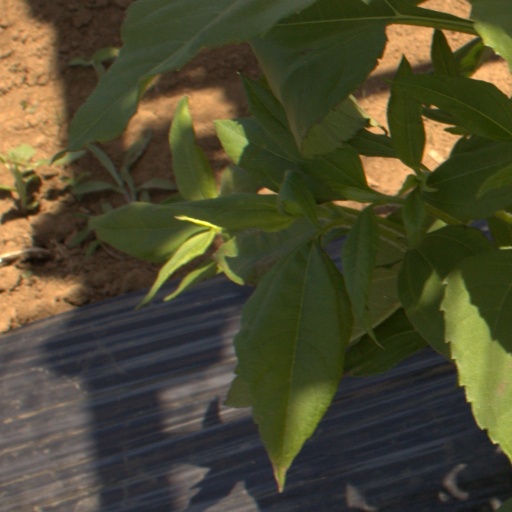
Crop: Jerusalem artichoke